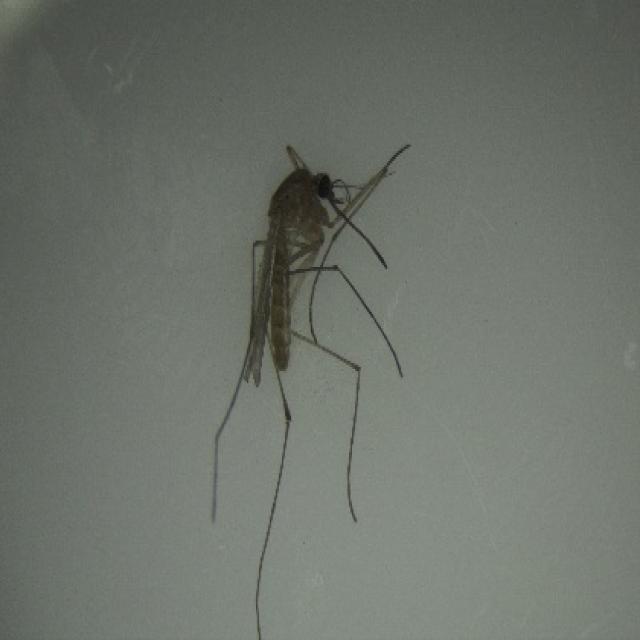
Species: culex_pipiens